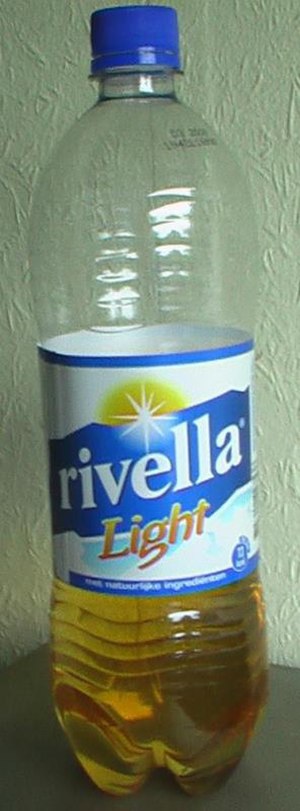
Rivella / Historie
I Nederlandene bliver Rivella fremstillet på franchise-basis, derfor er Indpakningen en anelse anderledes
Rivella er en sodavand fra Schweiz, skabt af Robert Barth i 1952, og den fremstilles af valle, og indeholder derfor lactose, mælkesyre og mineraler. Den findes i fire varianter: